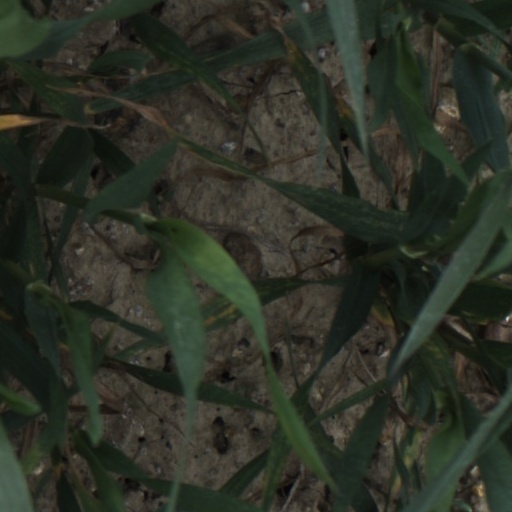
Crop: wheat